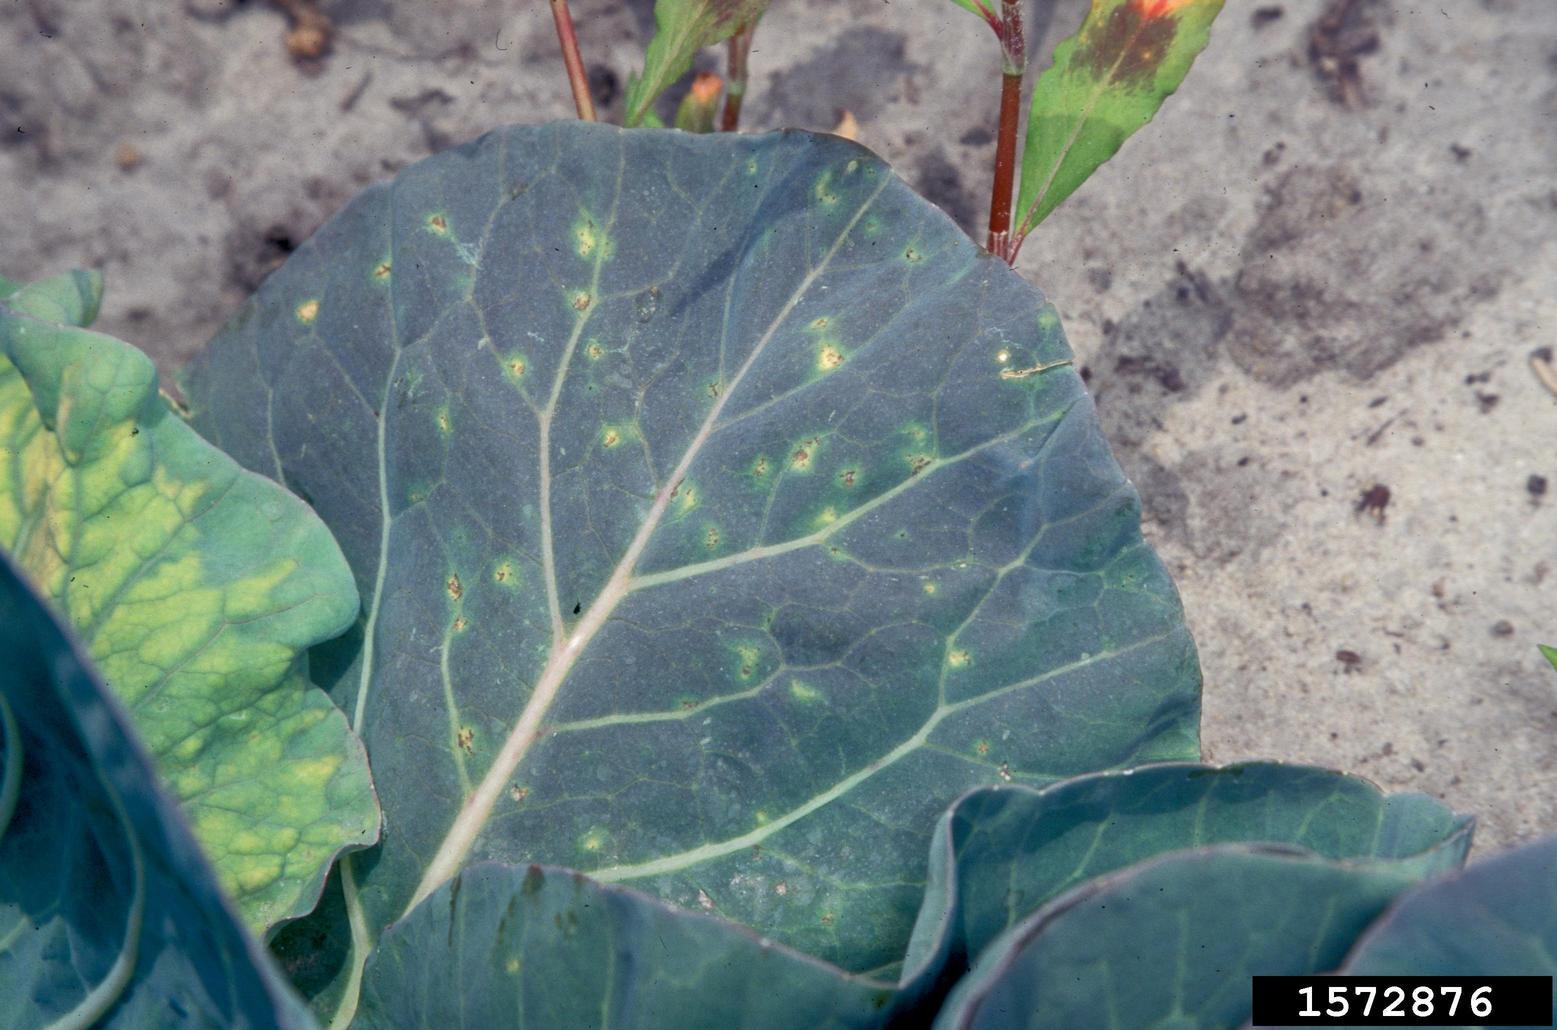
Plant: Cabbage
Disease: cabbage downy mildew